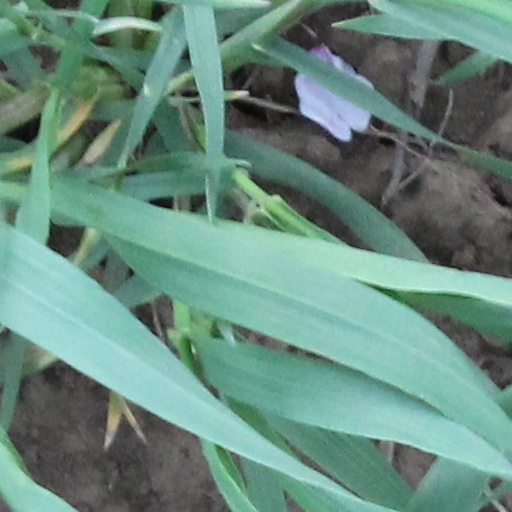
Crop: wheat